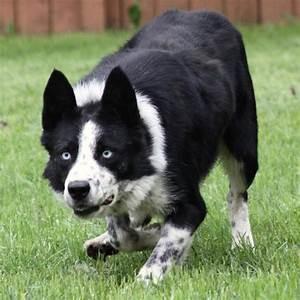
dog